Barrett Jones

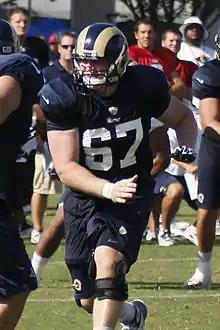
Jones with the St. Louis Rams in 2013

Barrett A. Jones (born May 25, 1990) is an American former football guard who played in the National Football League (NFL). He played college football as a center for the Alabama Crimson Tide, where he won the Rimington Trophy as the best center in college football. He was selected by the St. Louis Rams in the fourth round of the 2013 NFL draft.